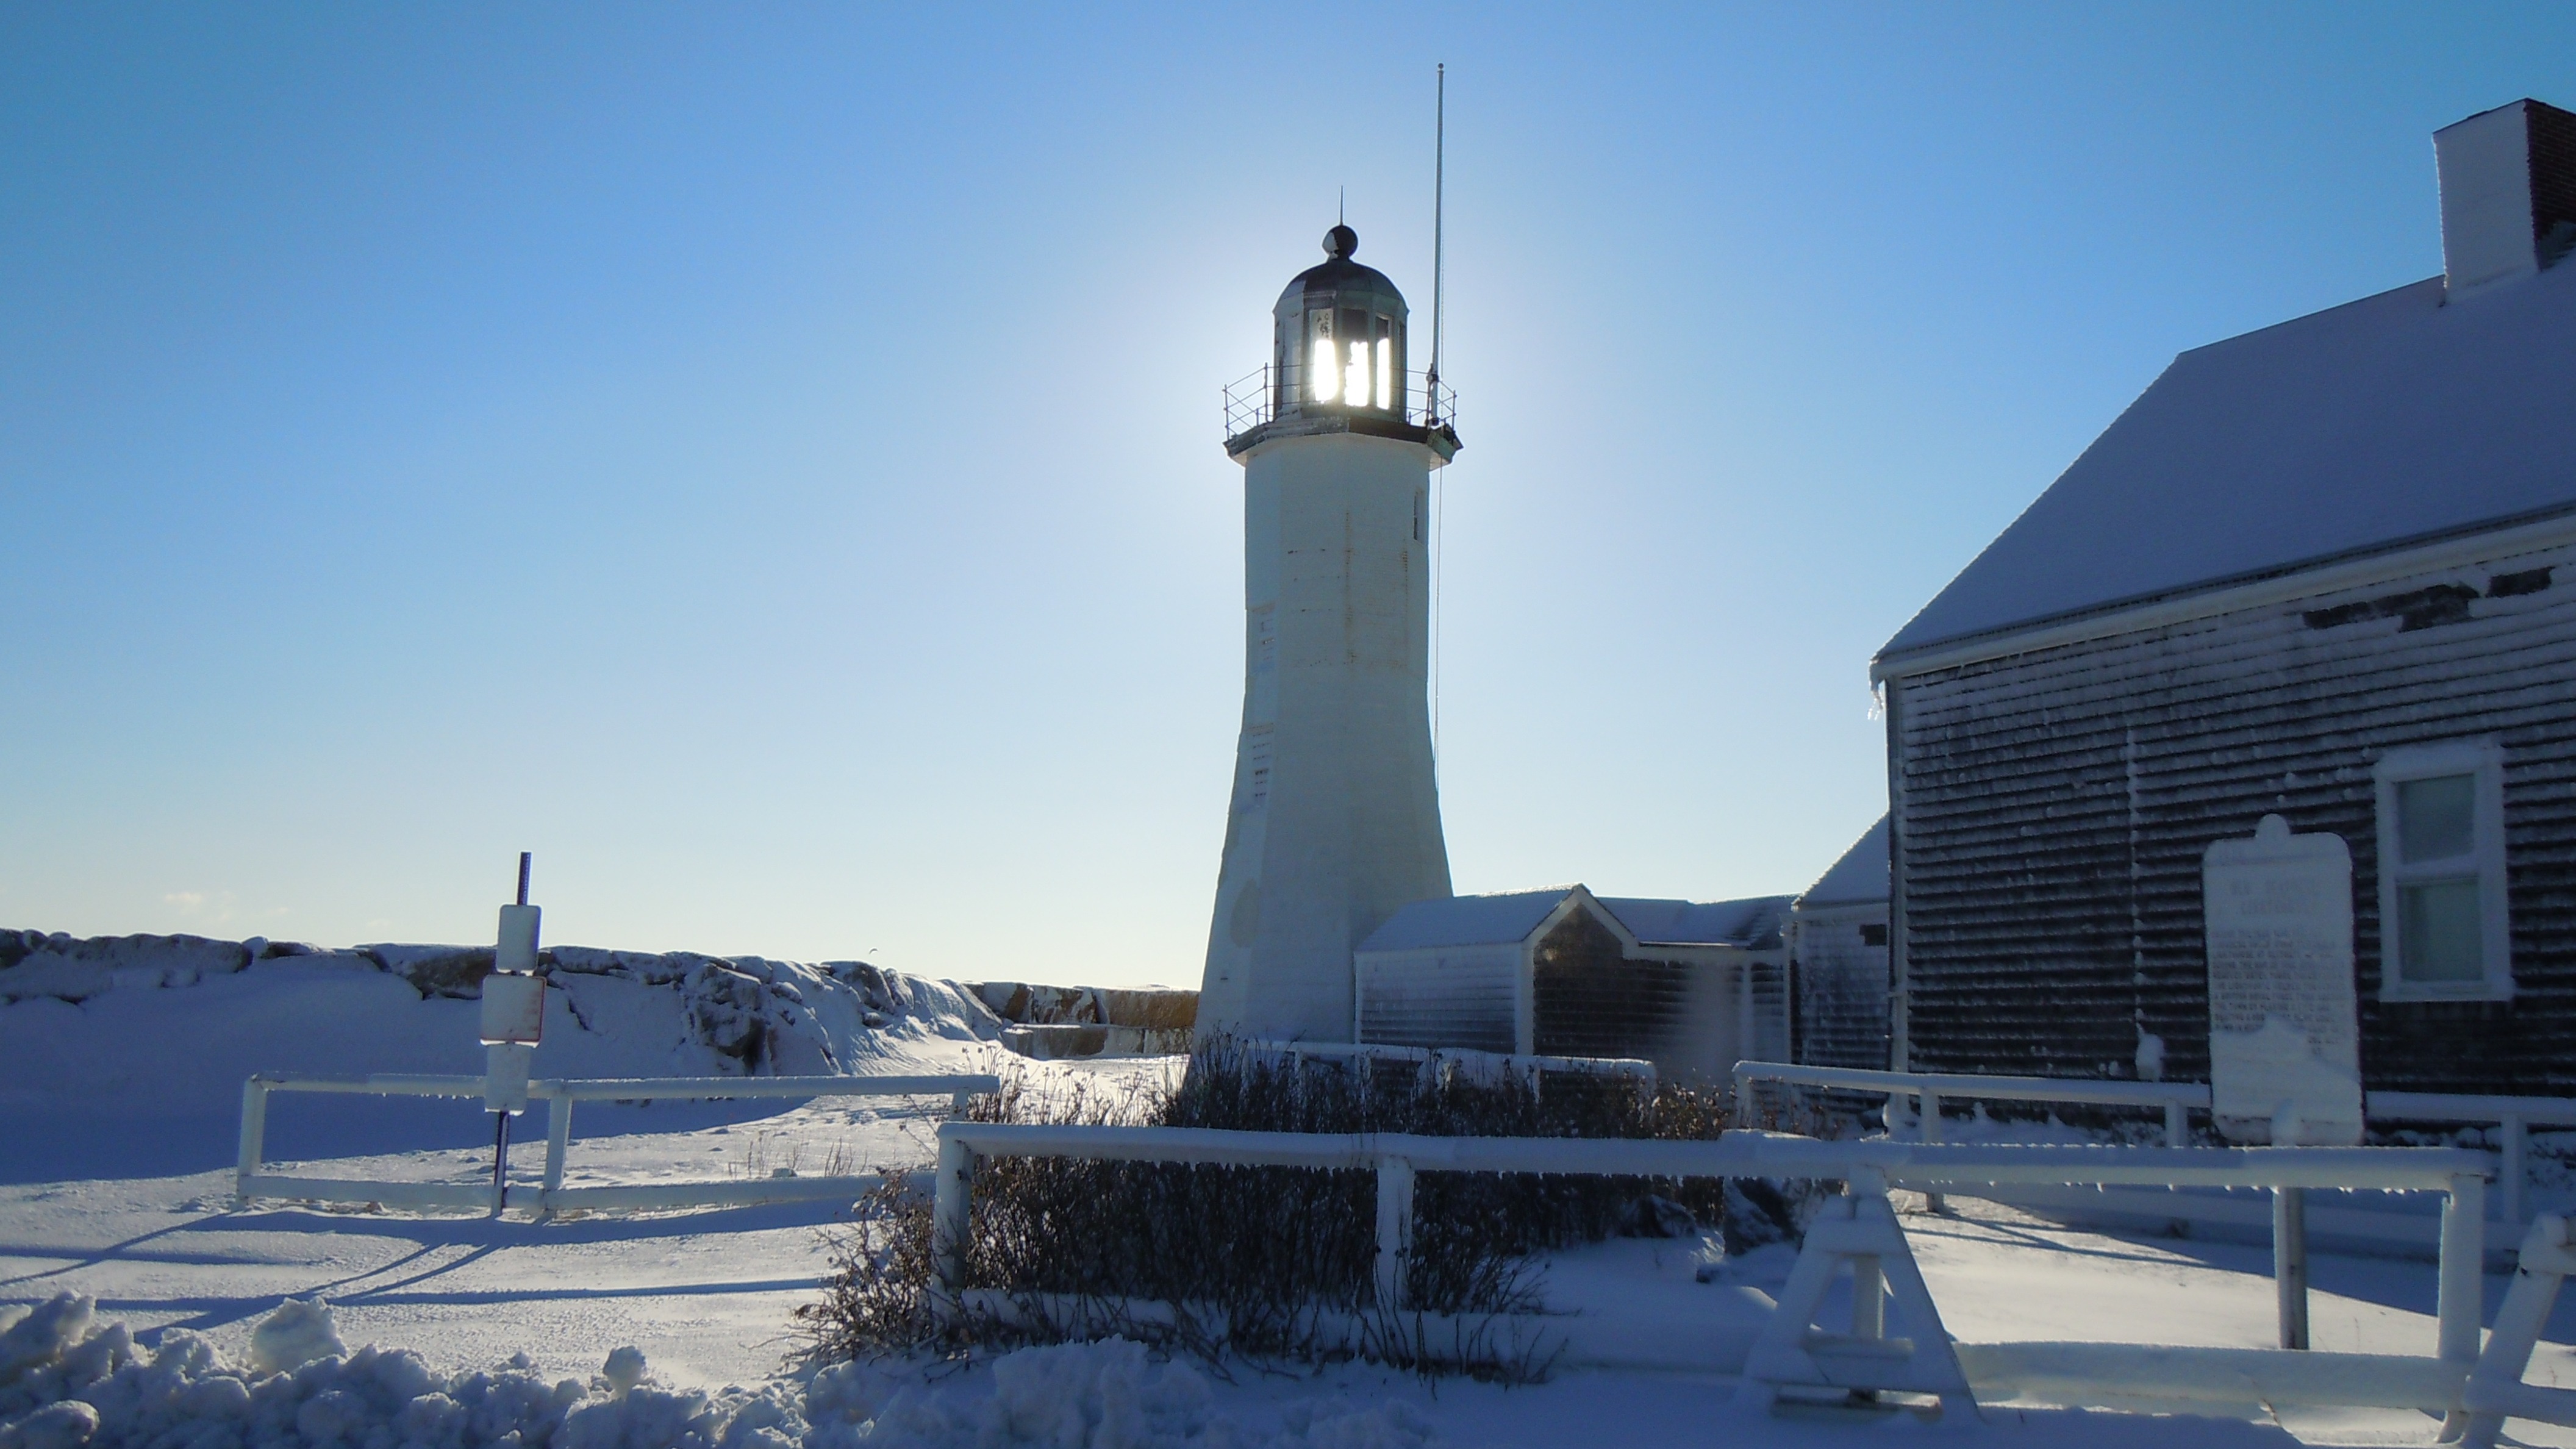
snow, winter, sun, tower, beacon, light house, blue sky